Alastair Cook

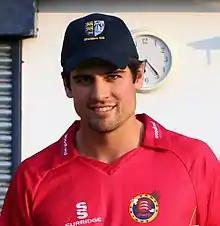
Cook in 2016

Sir Alastair Nathan Cook (born 25 December 1984) is a former English cricketer and the former captain of the England Test and One-Day International (ODI) teams. He retired from Test cricket in September 2018 and played for Essex in English domestic cricket until 2023, while also working for the BBC radio programme "Test Match Special".